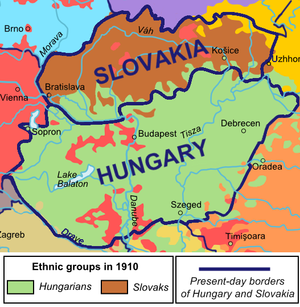
La frontière entre la Hongrie et la Slovaquie met la Hongrie et la Slovaquie en contact. Elle est en partie terrestre, et en partie fluviale sur le Danube.
Les relations entre la Hongrie et la Slovaquie ont été établies en 1993. Les deux pays ont 676 km de frontière commune ; il y a environ 514 000 Hongrois habitant en Slovaquie, ce qui constitue environ 10 % de la population, principalement dans le Sud du pays et environ 17 000 Slovaques en Hongrie.